Fabio Fabbi

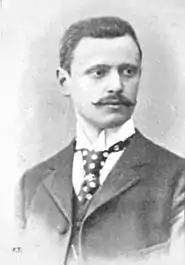
Fabio Fabbi (1898)

Fabio Fabbi (18 July 1861, Bologna - 24 September 1946, Casalecchio di Reno) was an Italian Orientalist painter and illustrator.